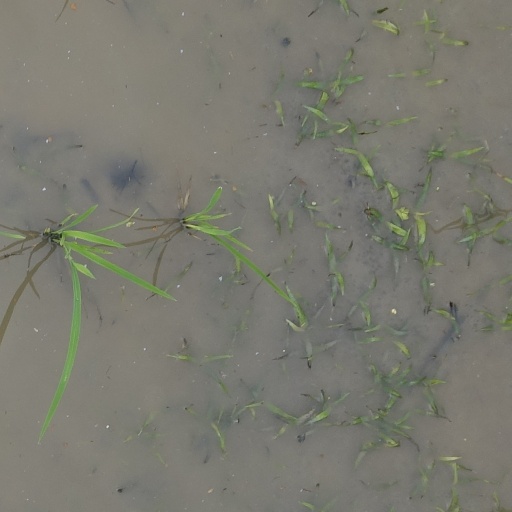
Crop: rice